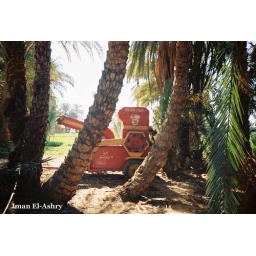
On the highway between Luxor and Kom Ombo, the bus stopped and we had a walk in the farms..